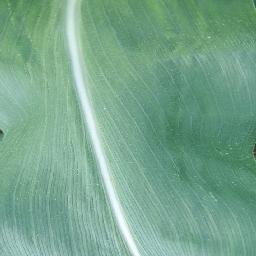
Label: Corn___healthy